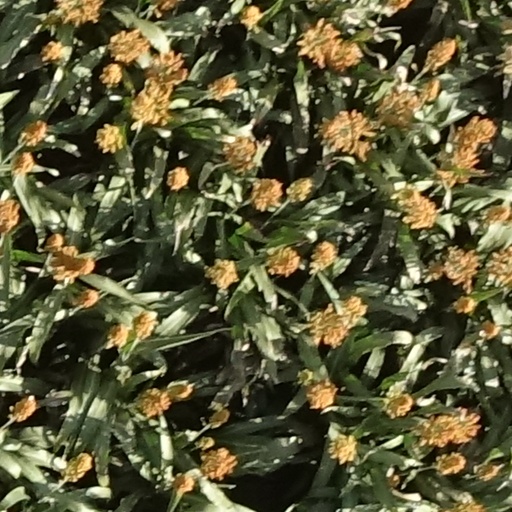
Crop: sorghum